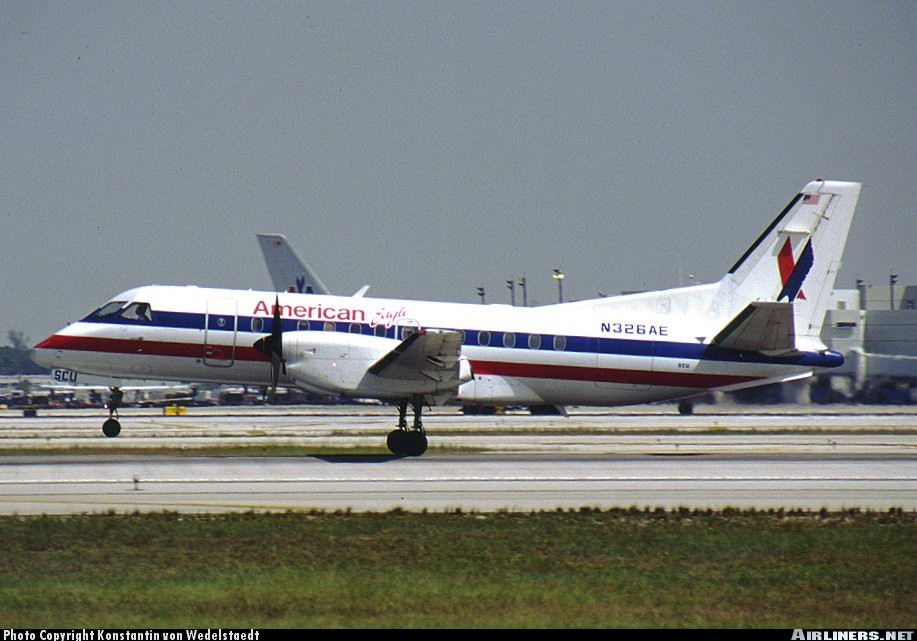
Vehicle type: Planes